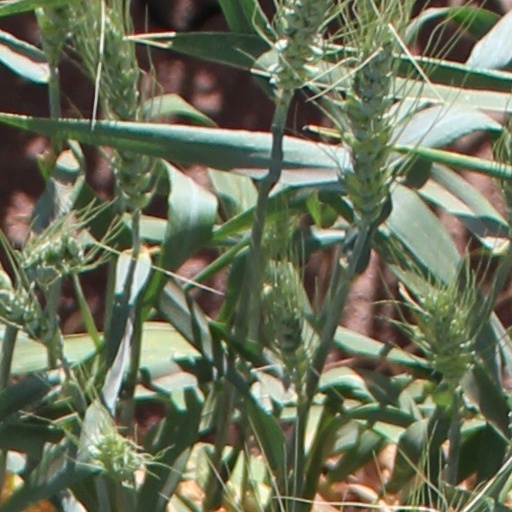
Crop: wheat